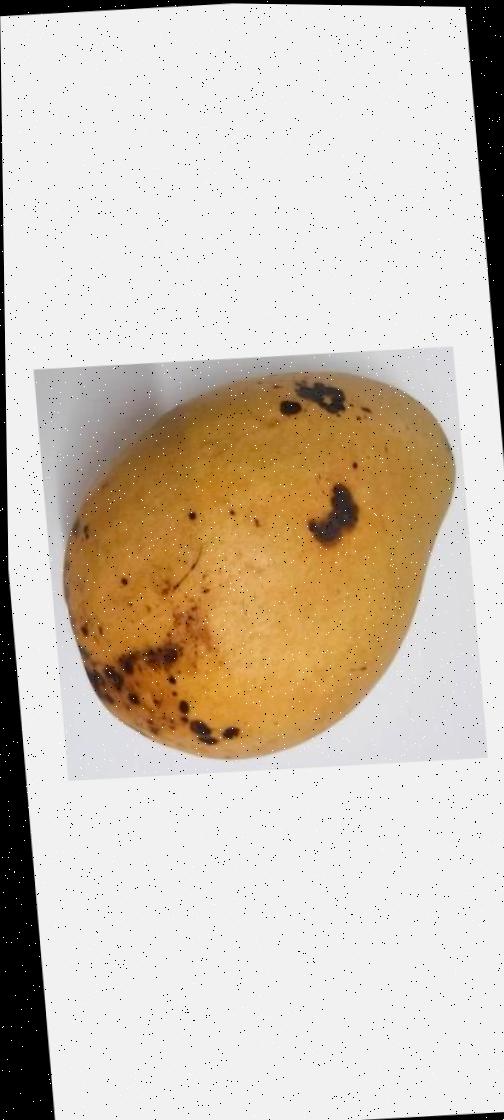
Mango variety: Bari-11